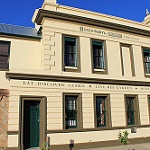
Label: buildings